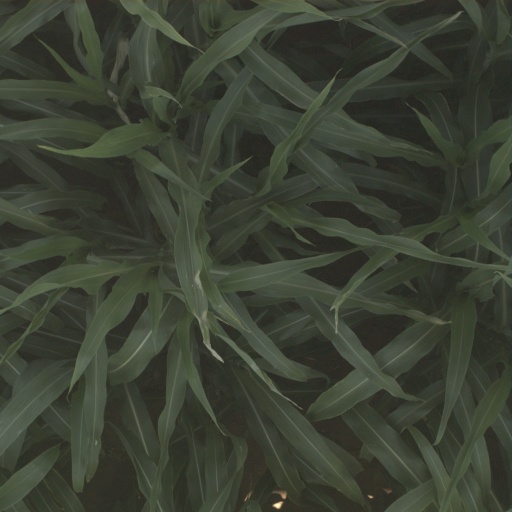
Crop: sorghum